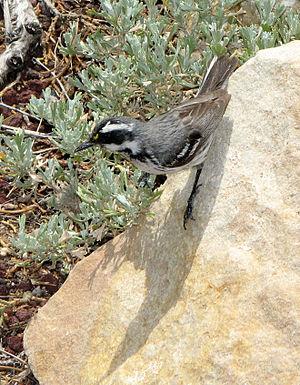
La Paruline grise est une espèce de passereaux appartenant à la famille des Parulidae.